Lokmanya Tilak Terminus–Puri Superfast Express

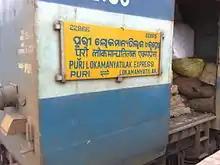

The 22865/22866 Lokmanya Tilak Terminus–Puri Superfast Express is Superfast Express train belonging to Indian Railways that runs between and Lokmanya Tilak Terminus in India.